Francisco Espoz y Mina

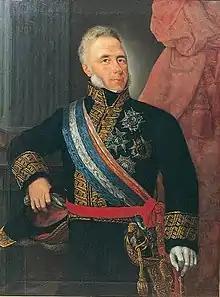
Portrait of General Espoz y Mina by José Vallespin

Francisco Espoz y Mina Ilundáin (1781–1836) was a Spanish guerrilla leader and general.